Sergio Ferriani

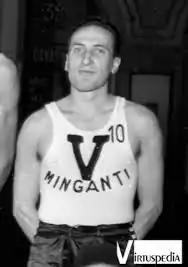

Sergio Ferriani (30 November 1925 – 30 November 2001) was an Italian basketball player. He competed in the men's tournament at the 1948 Summer Olympics and the 1952 Summer Olympics.